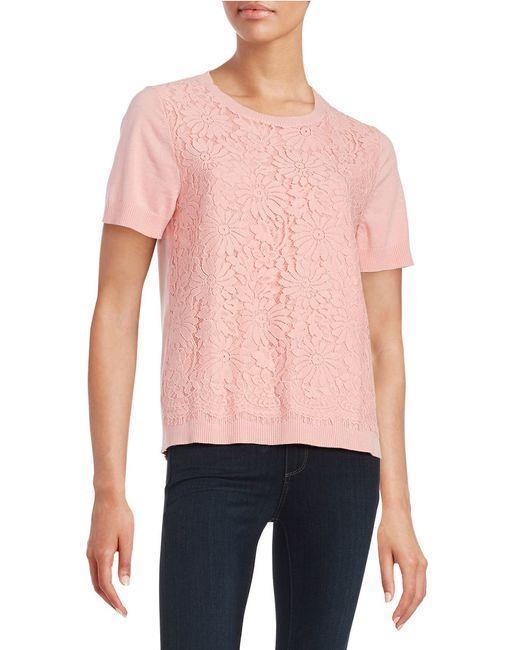
Rosa gefärbte Damenstrickwaren mit Blumendruck